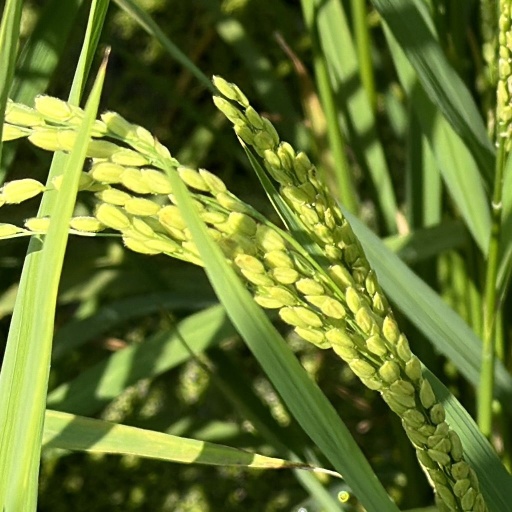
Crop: rice